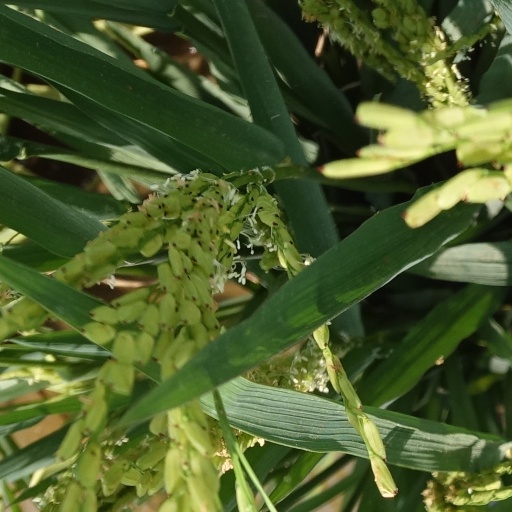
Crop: rice